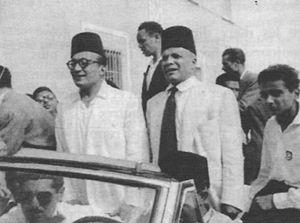
Le protectorat français de Tunisie est institué par le traité du Bardo du 12 mai 1881 au terme d’une rapide conquête militaire. La souveraineté tunisienne est réduite à néant dès 1883, le bey se contentant de signer les décrets et lois préparés par le résident général de France en Tunisie. Si l’administration tunisienne au niveau local reste en place, elle se contente de faire le lien entre la population tunisienne et les nouvelles administrations mises en place sur le modèle de ce qui existe en France. Le budget du gouvernement tunisien est rapidement assaini ce qui permet de lancer de multiples programmes de constructions d’infrastructures qui transforment complètement le pays avant tout au profit des colons, en majorité italiens dont le nombre augmente rapidement. Toute une législation foncière est mise en place permettant l'acquisition ou la confiscation de terres afin de créer des lots de colonisation revendus aux colons français qui s'approprient ainsi les meilleures surfaces cultivables.
Habib Bourguiba, de son nom complet Habib Ben Ali Bourguiba, né probablement le 3 août 1903 à Monastir et mort le 6 avril 2000 dans la même ville, est un homme d'État tunisien, président de la République entre 1957 et 1987.
Lamine Bey, nom francisé de Mohamed el-Amine Bey, né le 4 septembre 1881 à Carthage et décédé le 30 septembre 1962 à Tunis, est le dernier bey de la dynastie des Husseinites qui a régné sur la Tunisie de 1705 à 1957.
Salah Ben Youssef, né le 11 octobre 1907 à Maghraoua et assassiné le 12 août 1961 à Francfort-sur-le-Main, est un homme politique tunisien et l'un des principaux chefs de file du mouvement national tunisien.
Le mouvement national tunisien désigne, dans sa globalité, le mouvement sociopolitique né au début du XXᵉ siècle, qui mena la lutte contre le protectorat français de Tunisie pour obtenir finalement l'indépendance du pays le 20 mars 1956.